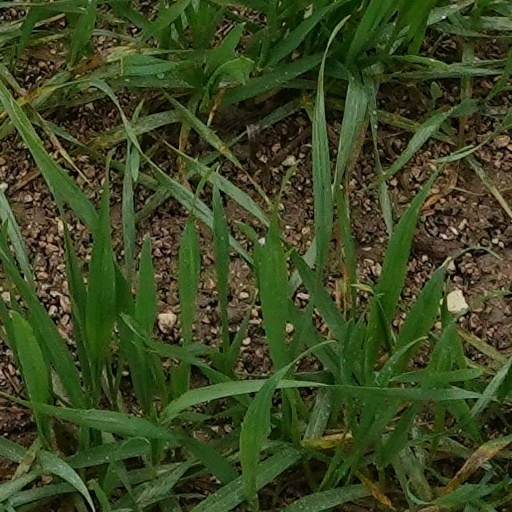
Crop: wheat